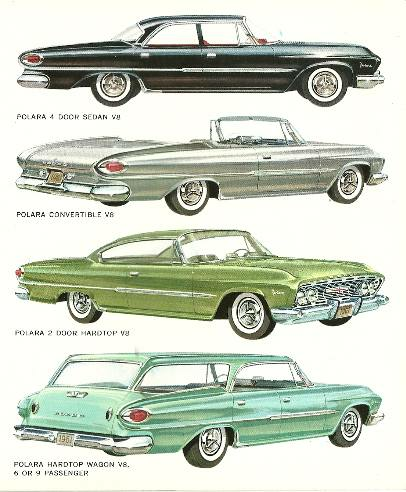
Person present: No